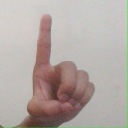
अक्षर: ड